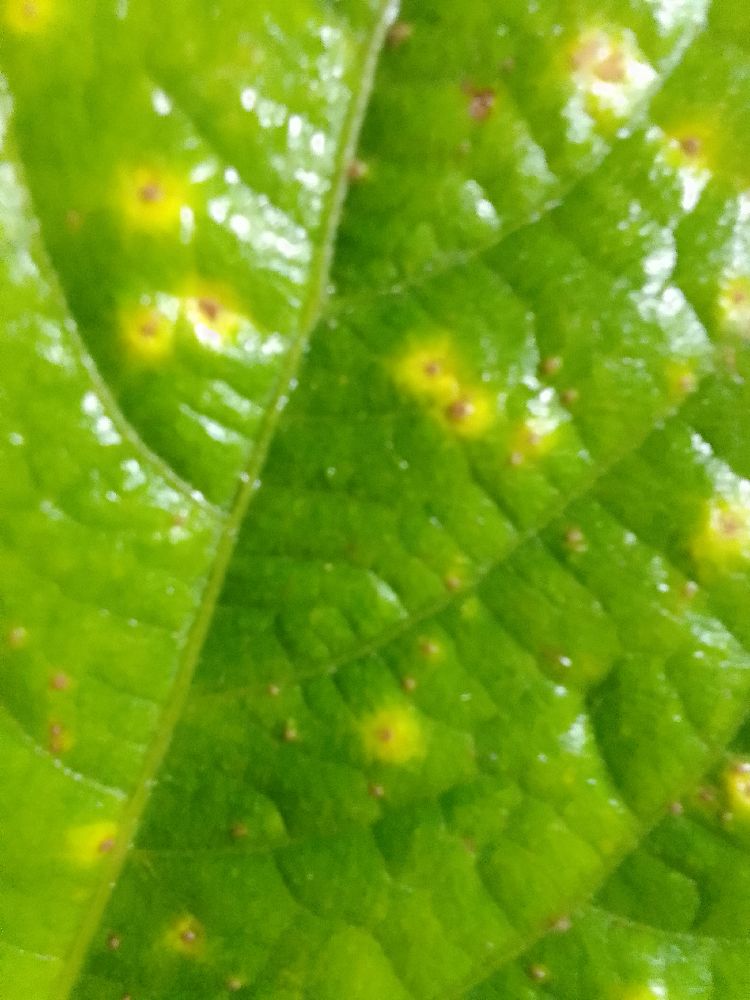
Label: rust